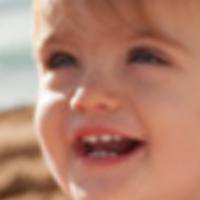
Age group: age 01-10